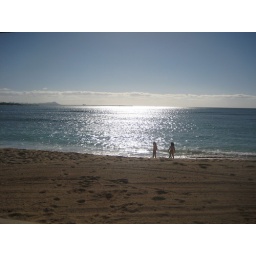
beach by our house